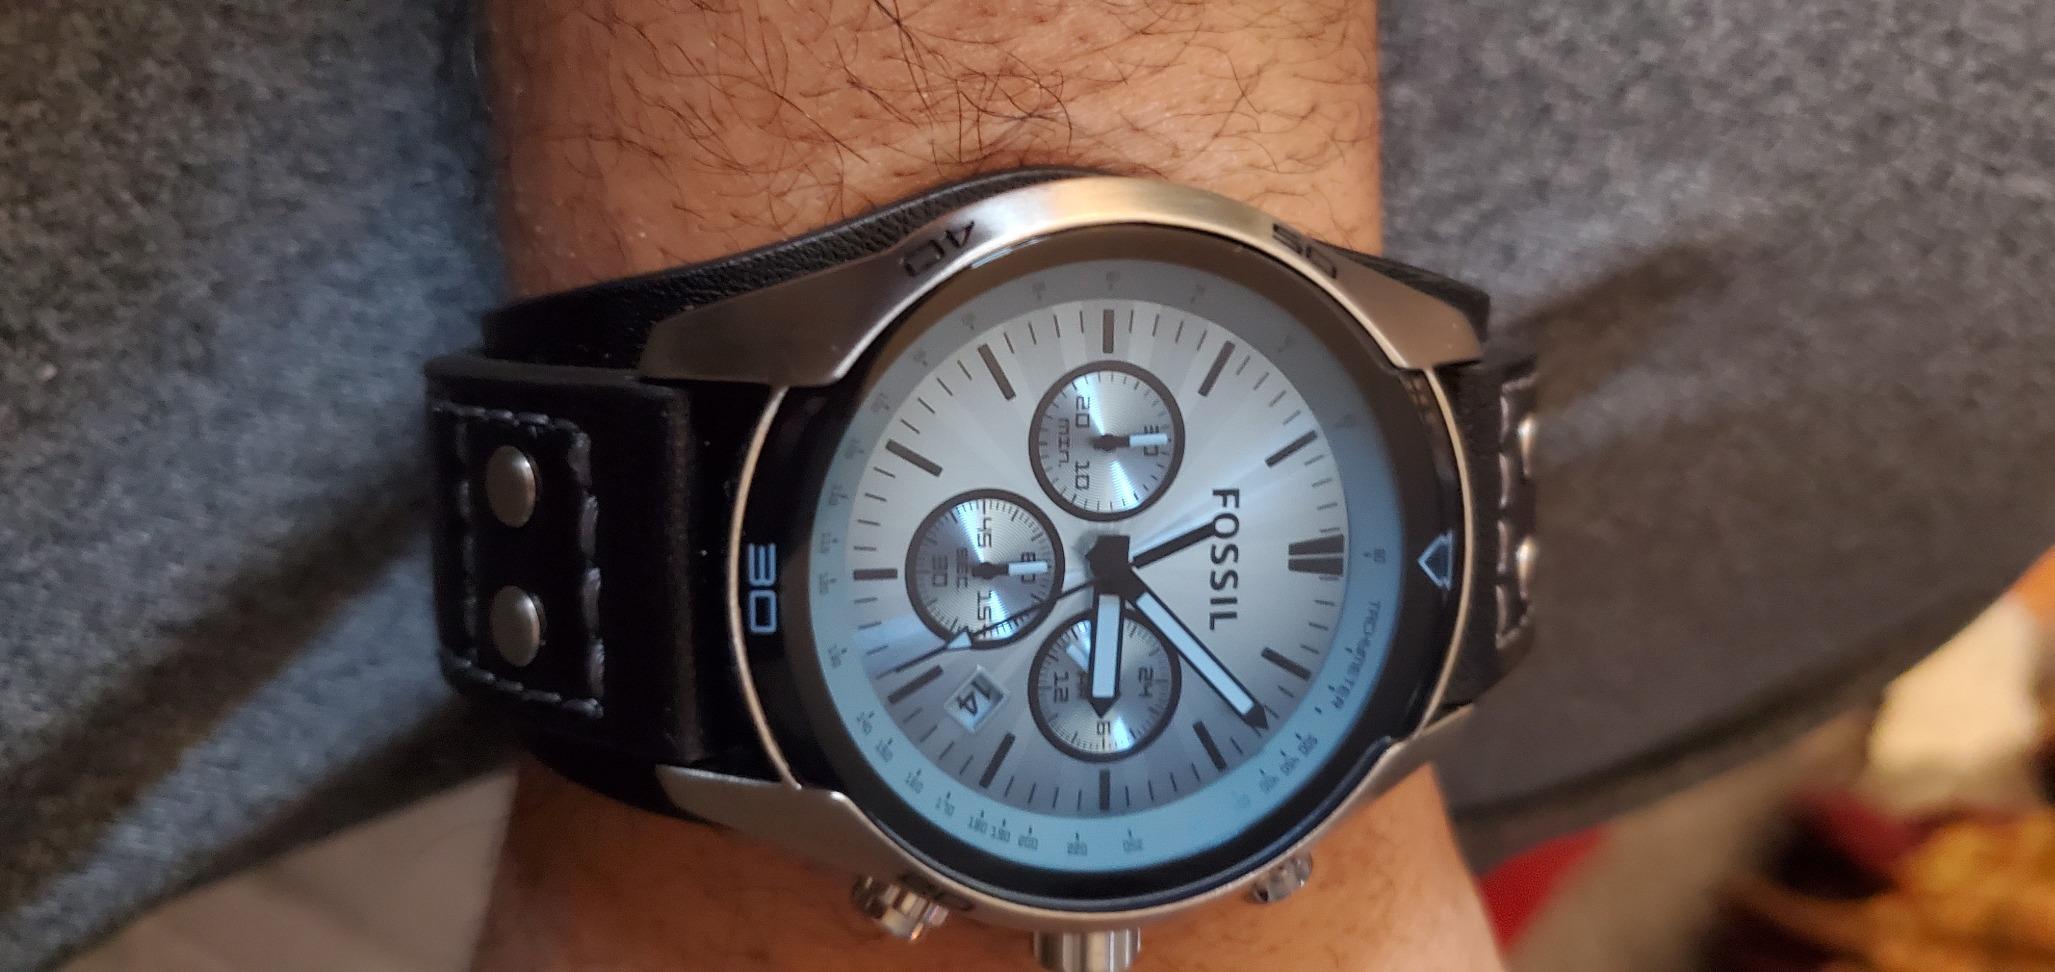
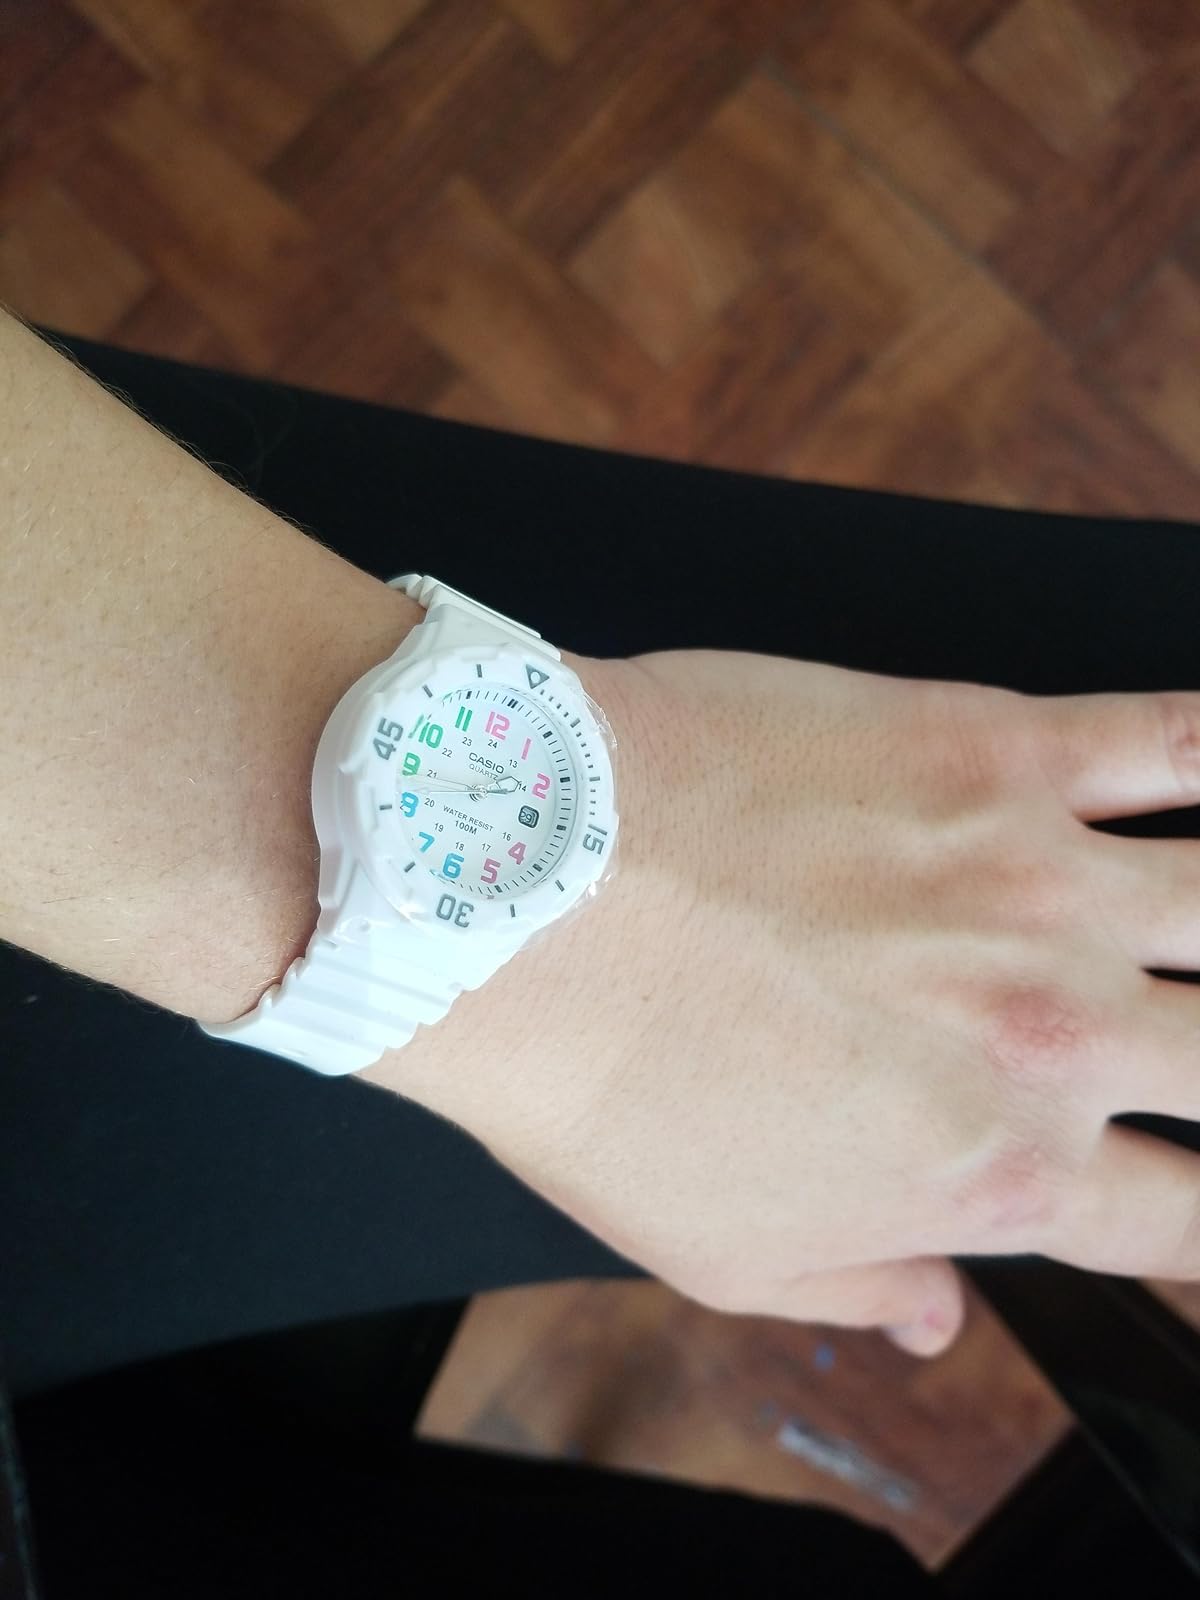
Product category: accessories_watch
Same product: no